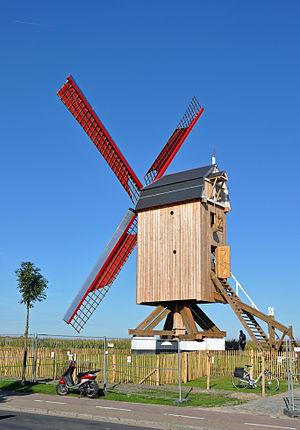
Klemskerke (De Haan, Belgique)